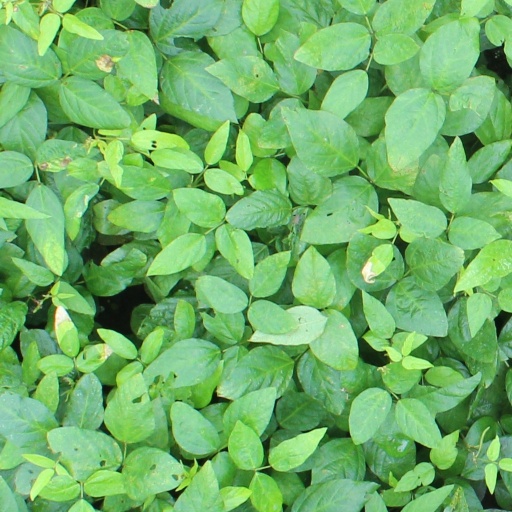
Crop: soybean